Giovanni Kessler

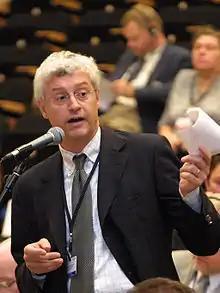
Kessler at the Organization for Security and Co-operation in Europe Parliamentary Assembly

Giovanni Kessler (born 11 June 1956 in Trento) is an Italian prosecutor. He was until 2017 the Director-General of the European Anti-Fraud Office (OLAF). OLAF is a department of the European Commission, but it is independent in its investigative function. Based in Brussels, OLAF is tasked with protecting the financial interests of the European Union by investigating fraud, corruption and any other illegal activities. It also investigates serious matters relating to the discharge of professional duties by members and staff of the EU institutions and it supports the EU institutions, in particular the European Commission, in the development and implementation of anti-fraud legislation and policies. In 2023, he was sentenced to one year in prison, later reduced on appeal, for unlawfully intercepting the phone communications of the former EU Health Commissioner.